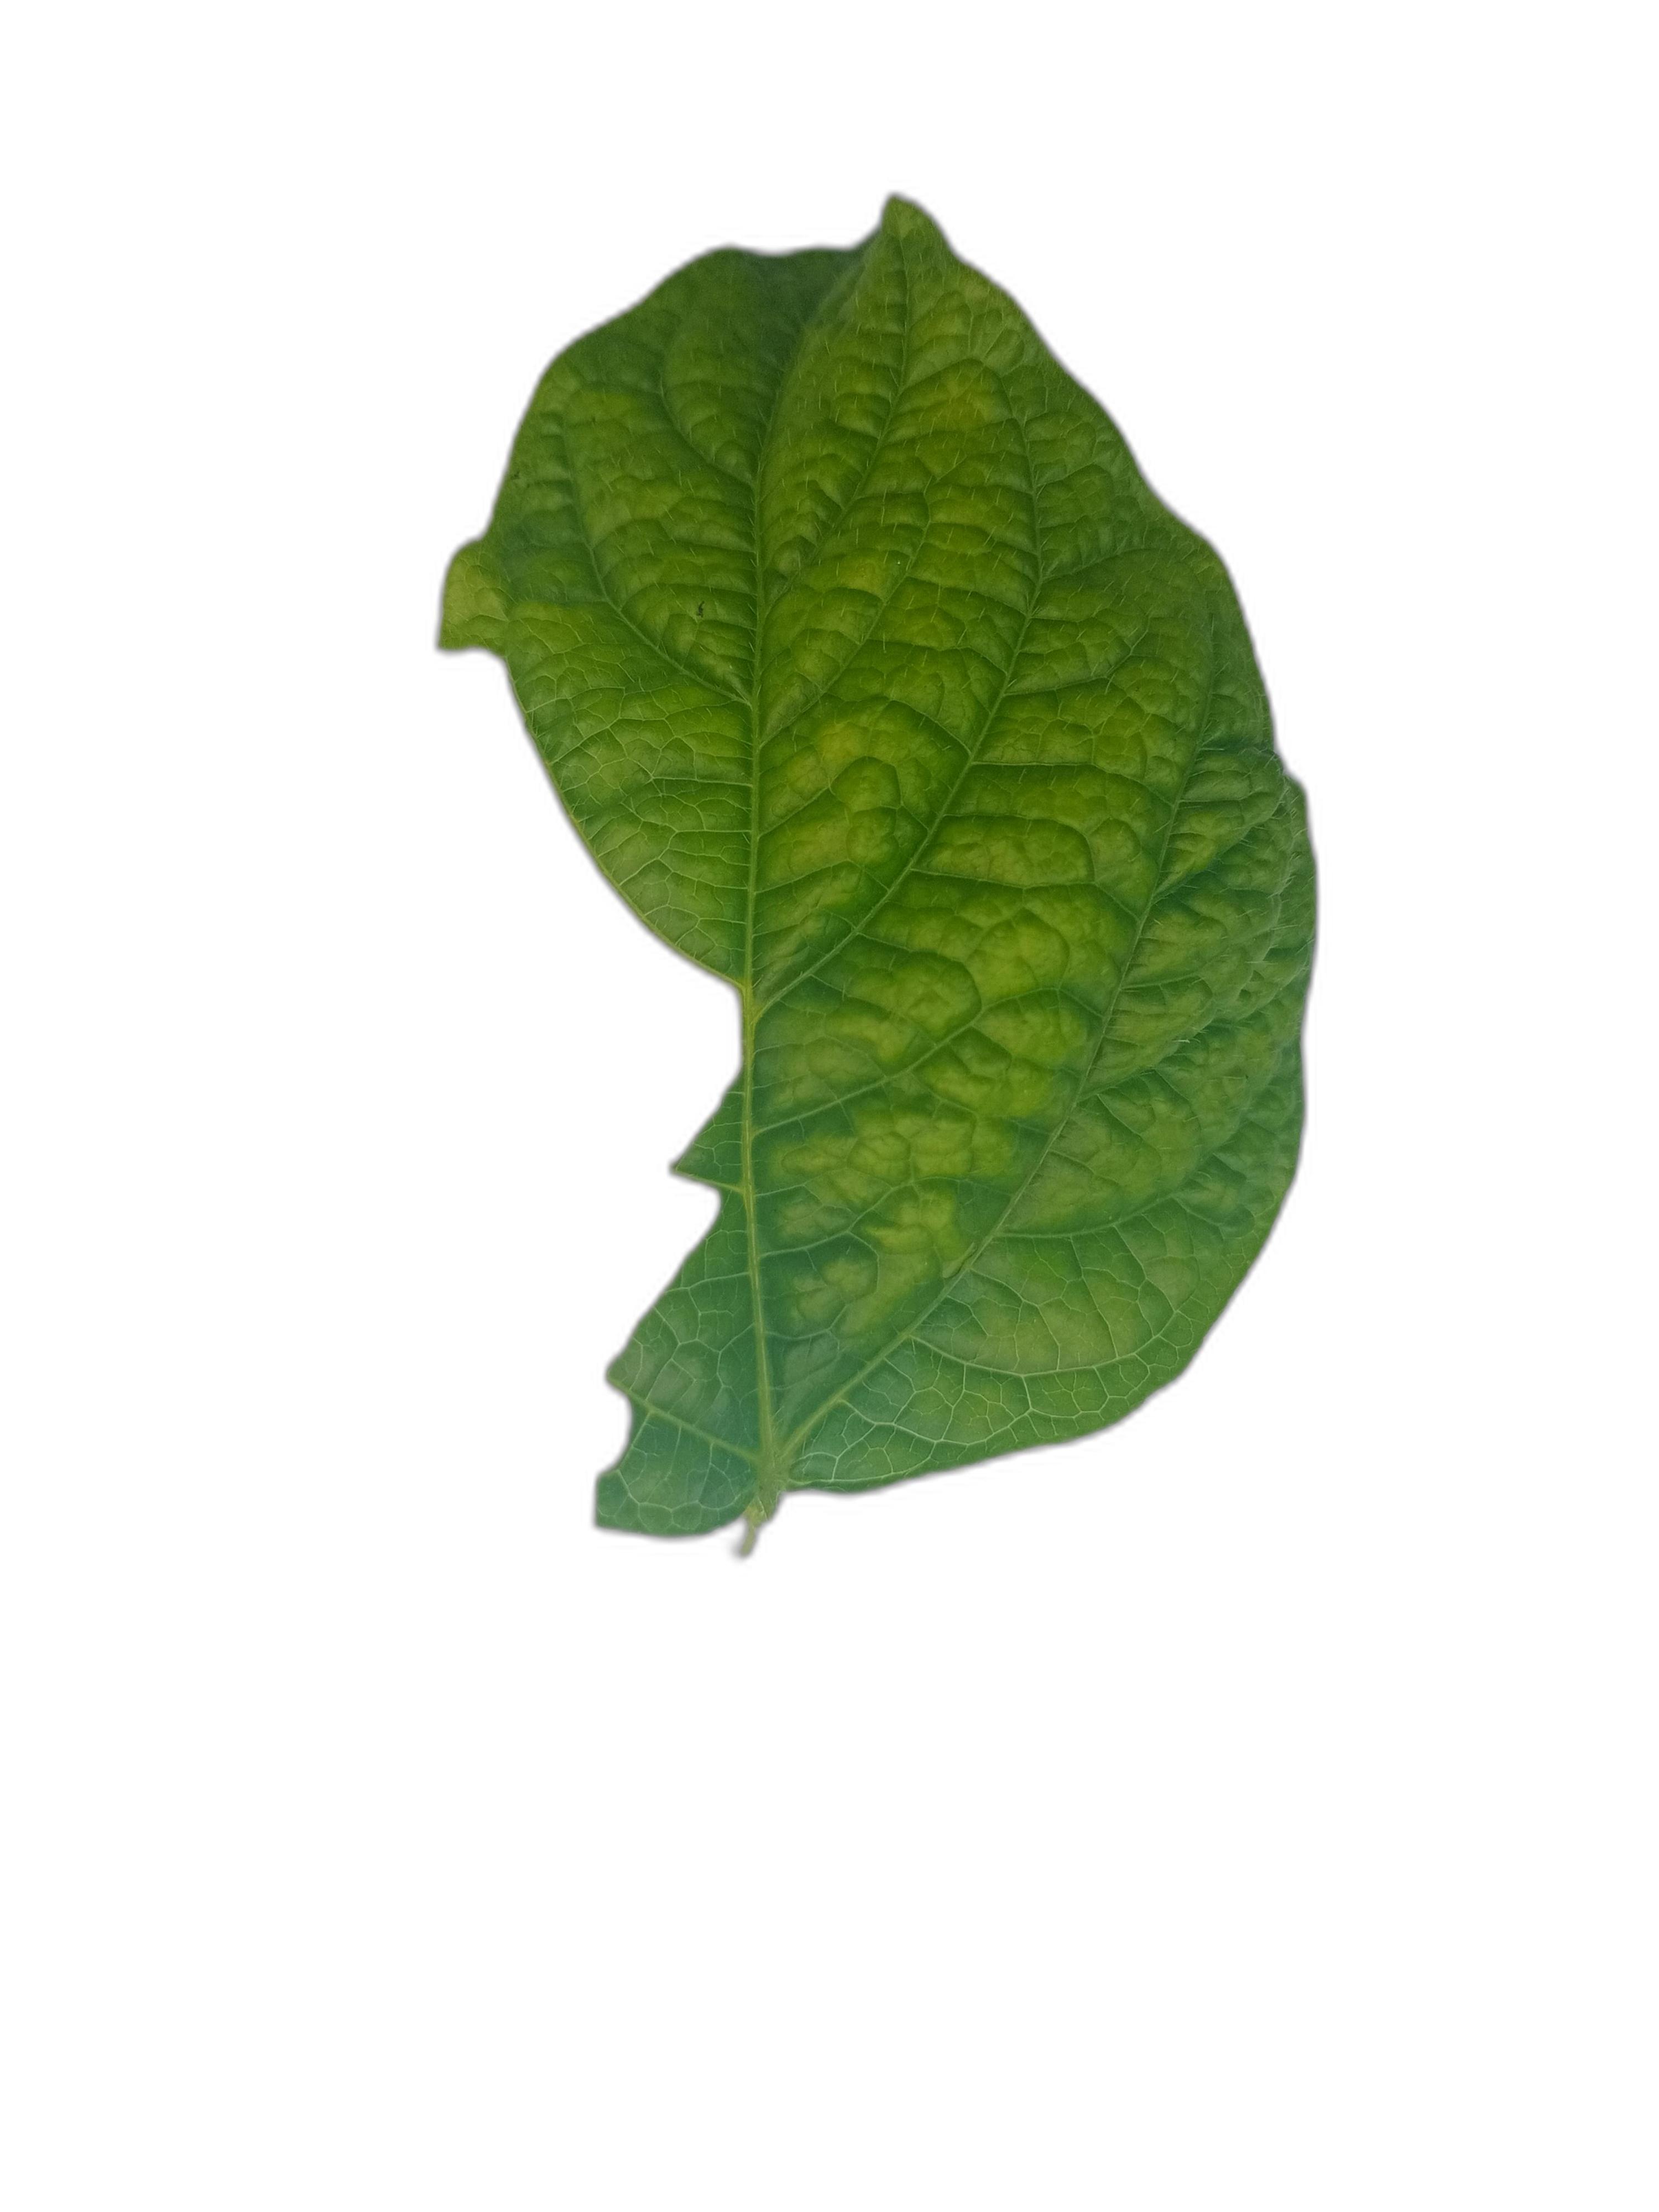
Label: Leaf Crinkle